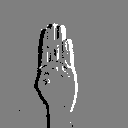
ASL letter: b